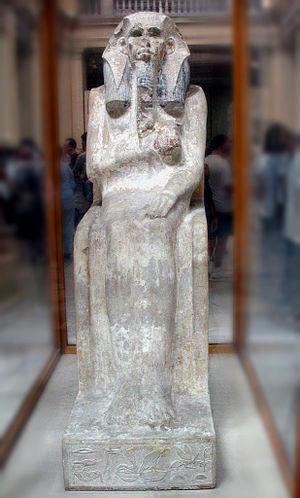
Le musée égyptien du Caire est l’un des plus grands musées entièrement consacré à l’Antiquité égyptienne. Il a reçu plus de cent millions de visiteurs au XXᵉ siècle.
Djéser est le premier roi de la IIIᵉ dynastie et est également considéré comme le fondateur de l'Ancien Empire. Il succède à son père Khâsekhemoui et précède le roi Sanakht. Le roi, dont le nom de Djéser ne lui est pas contemporain, avait pour nom d'Horus Netjerikhet et fut le commanditaire de la première construction en pierre de grande taille : la Pyramide à degrés de Saqqarah.